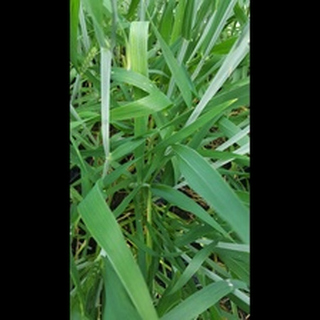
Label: healthy_wheat